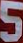
Number: 5